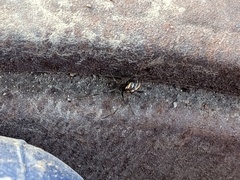
Species: Lactrodectus_hesperus